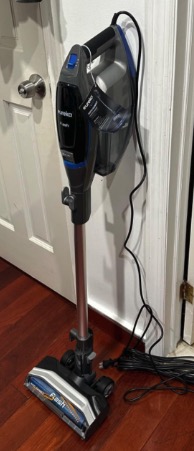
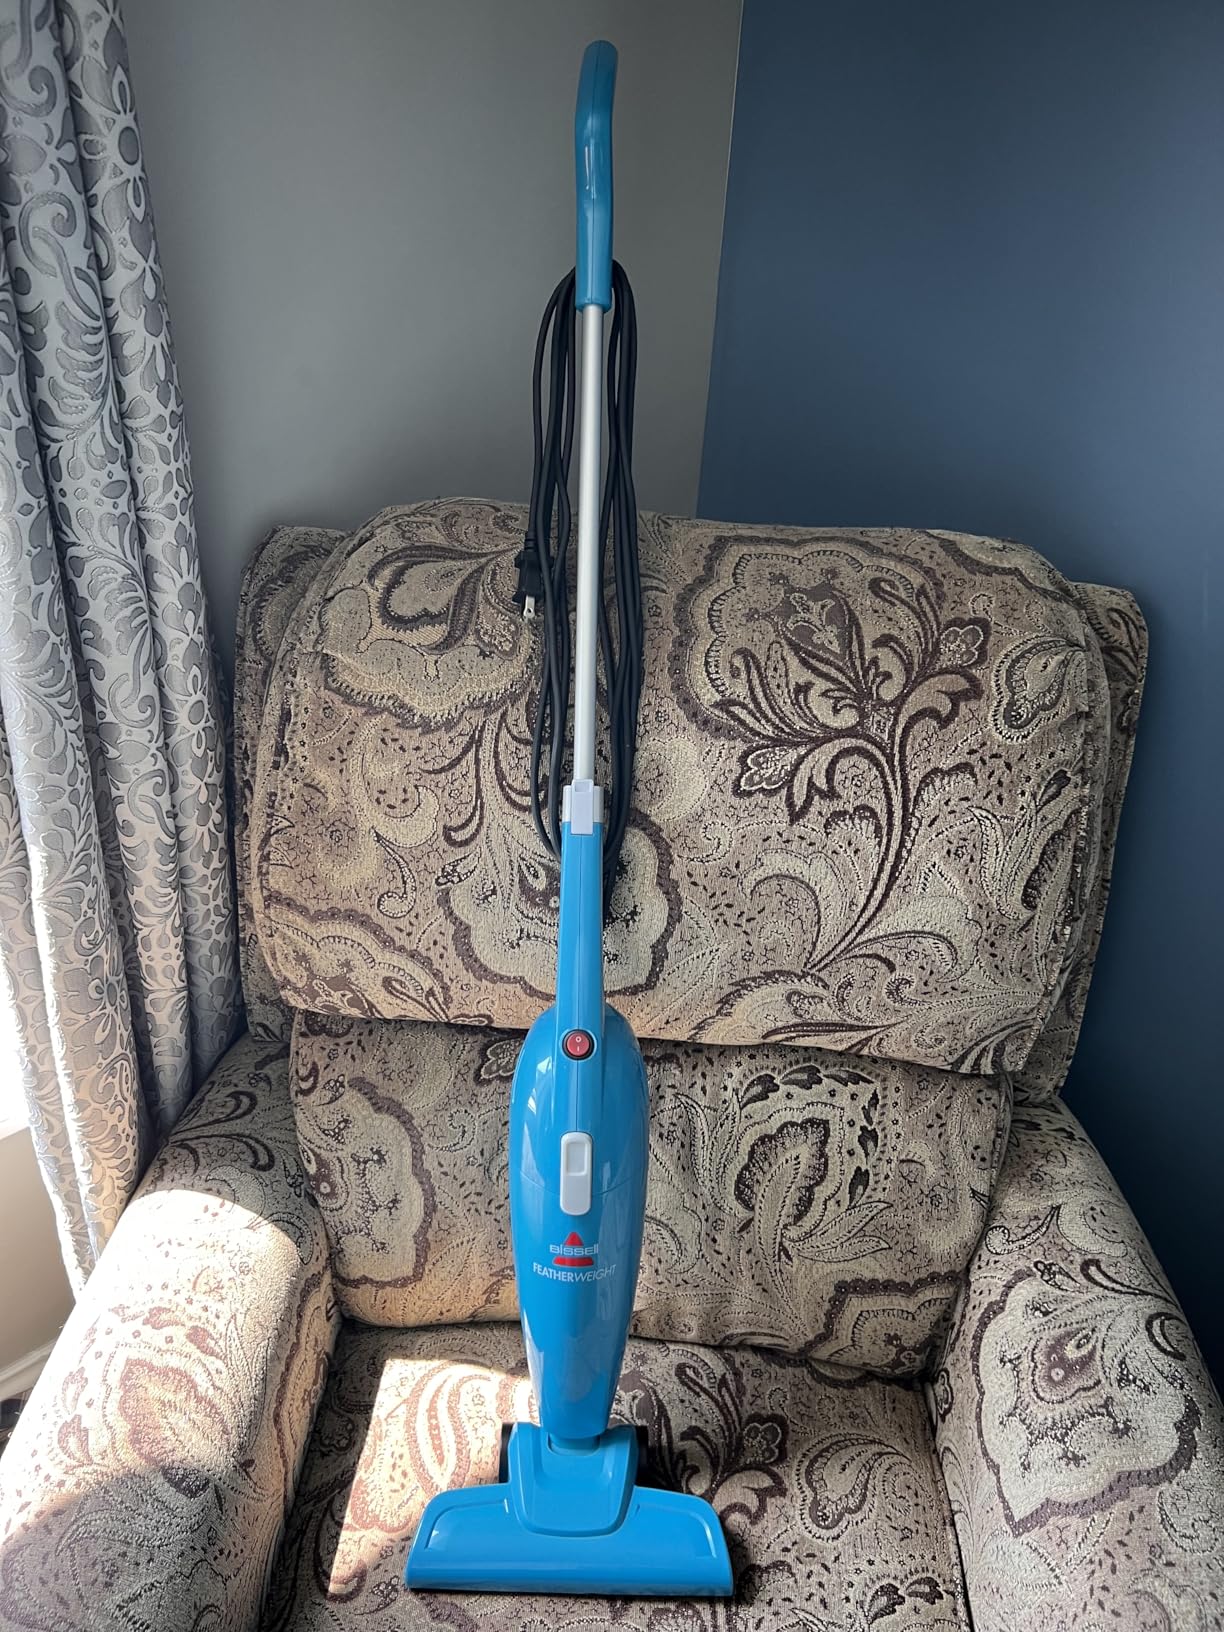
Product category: items_vacuum
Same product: no